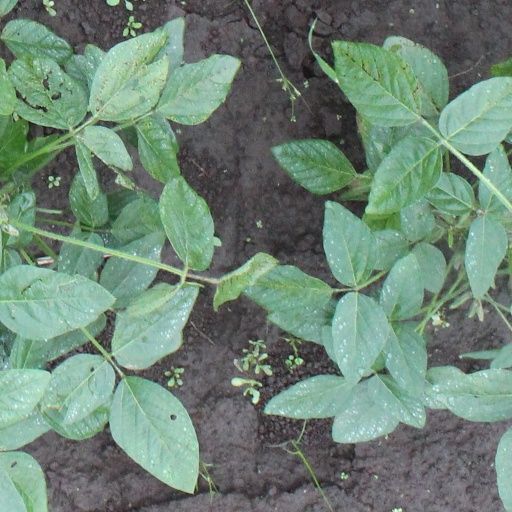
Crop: soybean